Federal budget of Switzerland

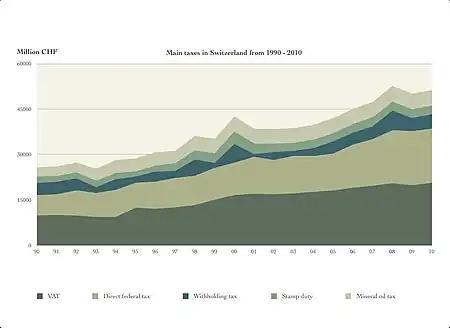
The development of five taxes between 1990 and 2010, which account for 80–85% of the annual revenue.

As the federal system in Switzerland divides the nation into three levels of governance, confederation, cantons and municipalities, the federal budget refers solely to the revenues and expenditures at the national level. The regional (canton) budgets, as well as the budgets of the more than 2500 municipalities are not within the competence of the federal government or parliament. Their revenues and expenditures are therefore not counted as part of the federal budget, but they together amount to more than 60% of total public spending. However, the different budget levels are fiscally linked together. There are political instruments as for instance the "new fiscal harmonization"-law (Neuer Finanzausgleich), which regulate financial payments from the federal government to the cantons and municipalities as well as from the fiscally more to the fiscally less potent cantons.